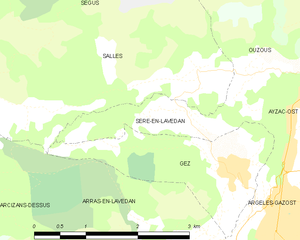
Carte des communes françaises
Sère-en-Lavedan est une commune française située dans le département des Hautes-Pyrénées, en région Occitanie.